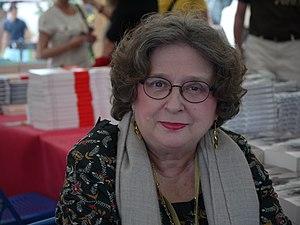
Photographie prise durant l'édition 2009 de la Comédie du Livre à Montpellier en France.
Catherine Clément, née le 10 février 1939 à Boulogne-Billancourt, est une philosophe et femme de lettres française.